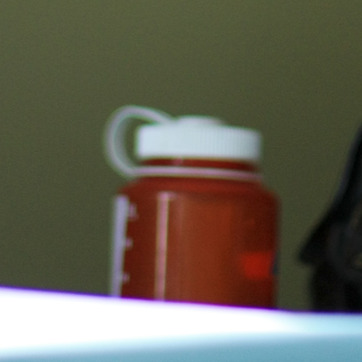
Material: plastic